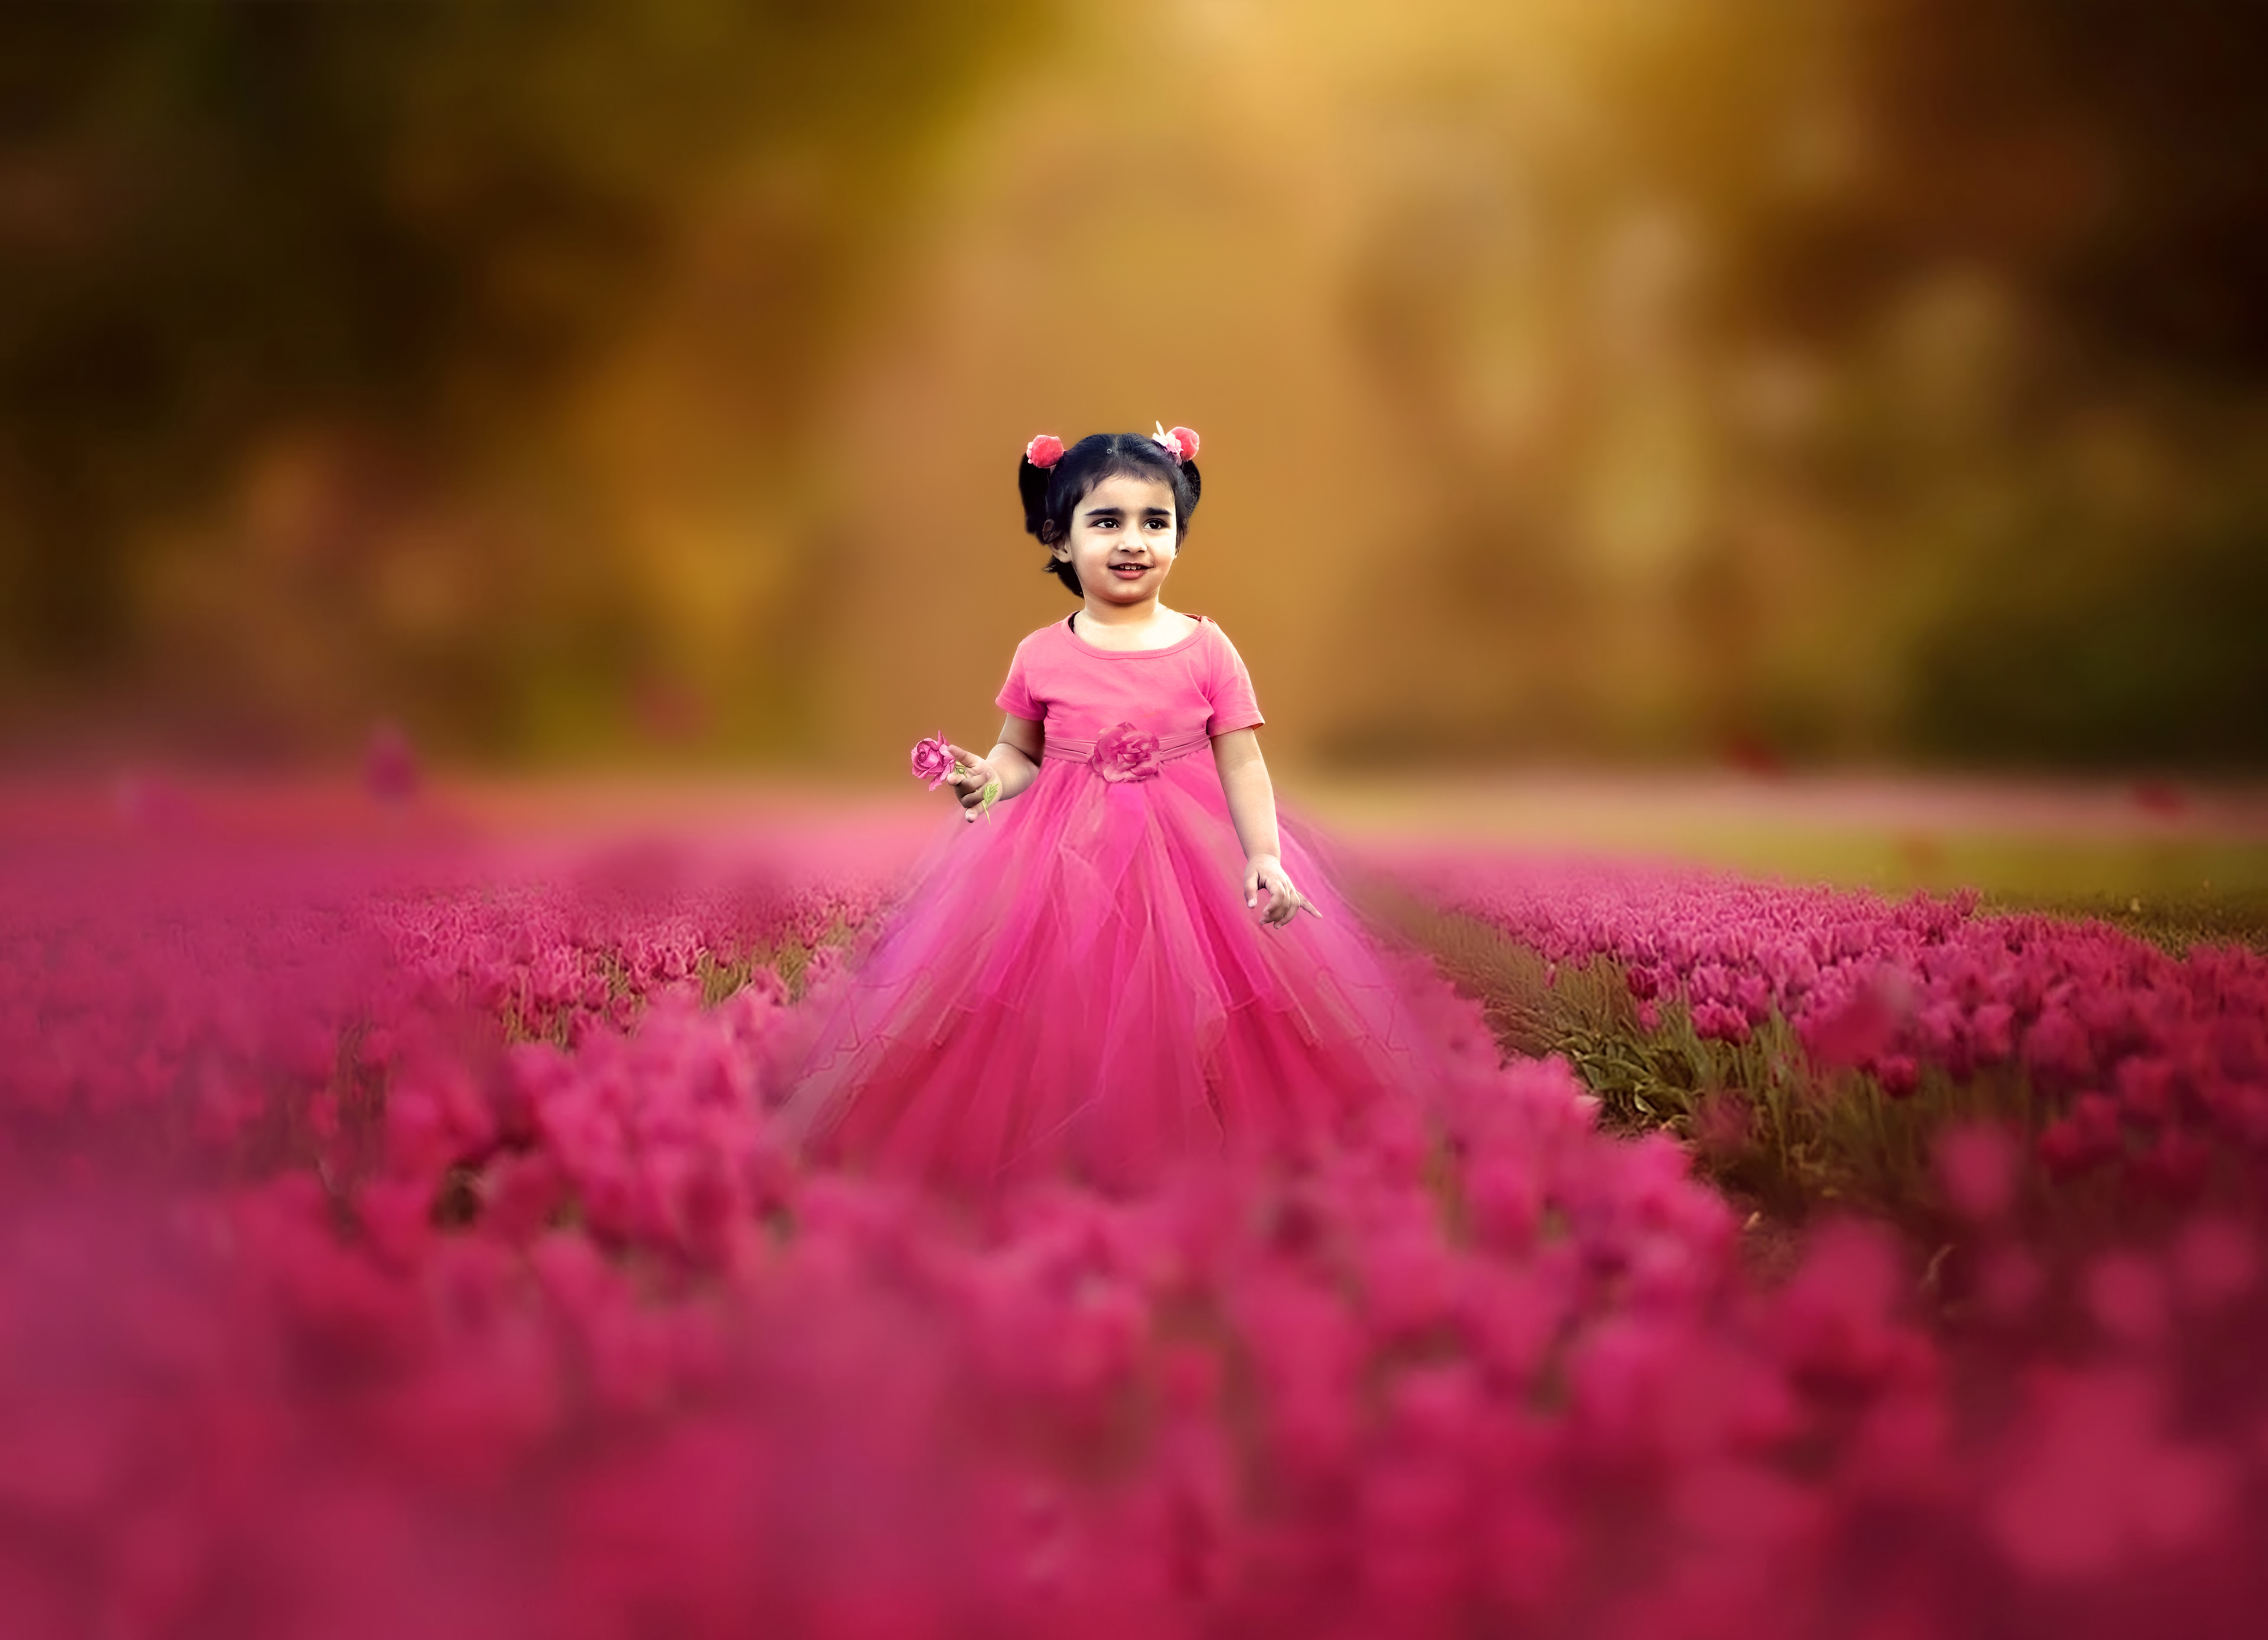
girl, People in nature, pink, red, dress, spring, petal, magenta, purple, flower, sky, plant, gown, grass, summer, tree, photography, wildflower, formal wear, child, peach